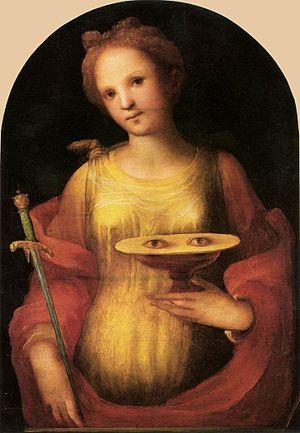
Lucie de Syracuse ou sainte Lucie, vierge et martyre dont le nom est illustré dans l'histoire de l'Église sicilienne, était issue d'une noble et très riche famille de Syracuse. Elle a souffert le martyre au début du IVᵉ siècle, lors des persécutions de Dioclétien. Certains la font mourir en 303, d'autres en 304 ou même en 310.